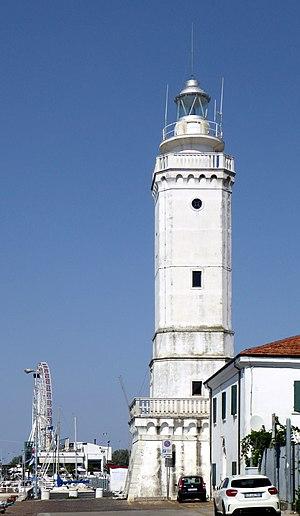
Le phare de Rimini est un phare situé du côté est du chenal de Rimini, dans la région de Émilie-Romagne en Italie. Il est géré par la Marina Militare.